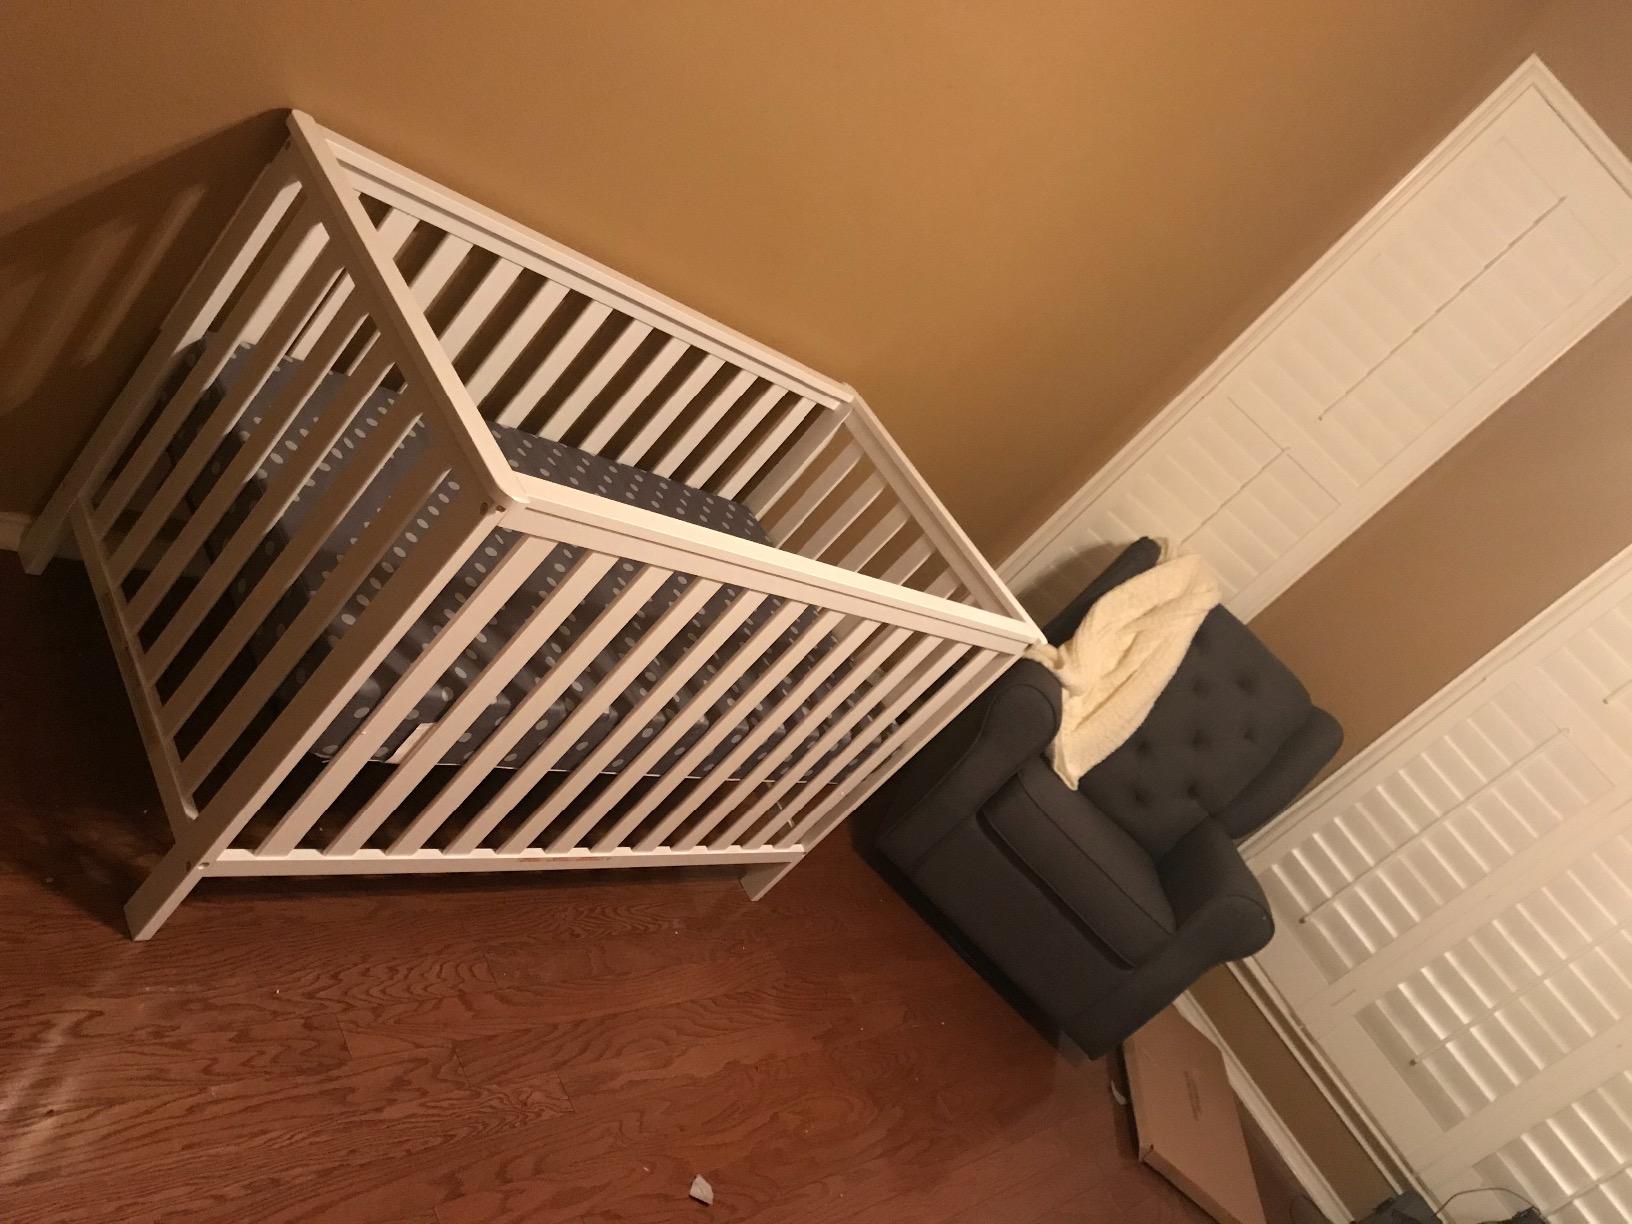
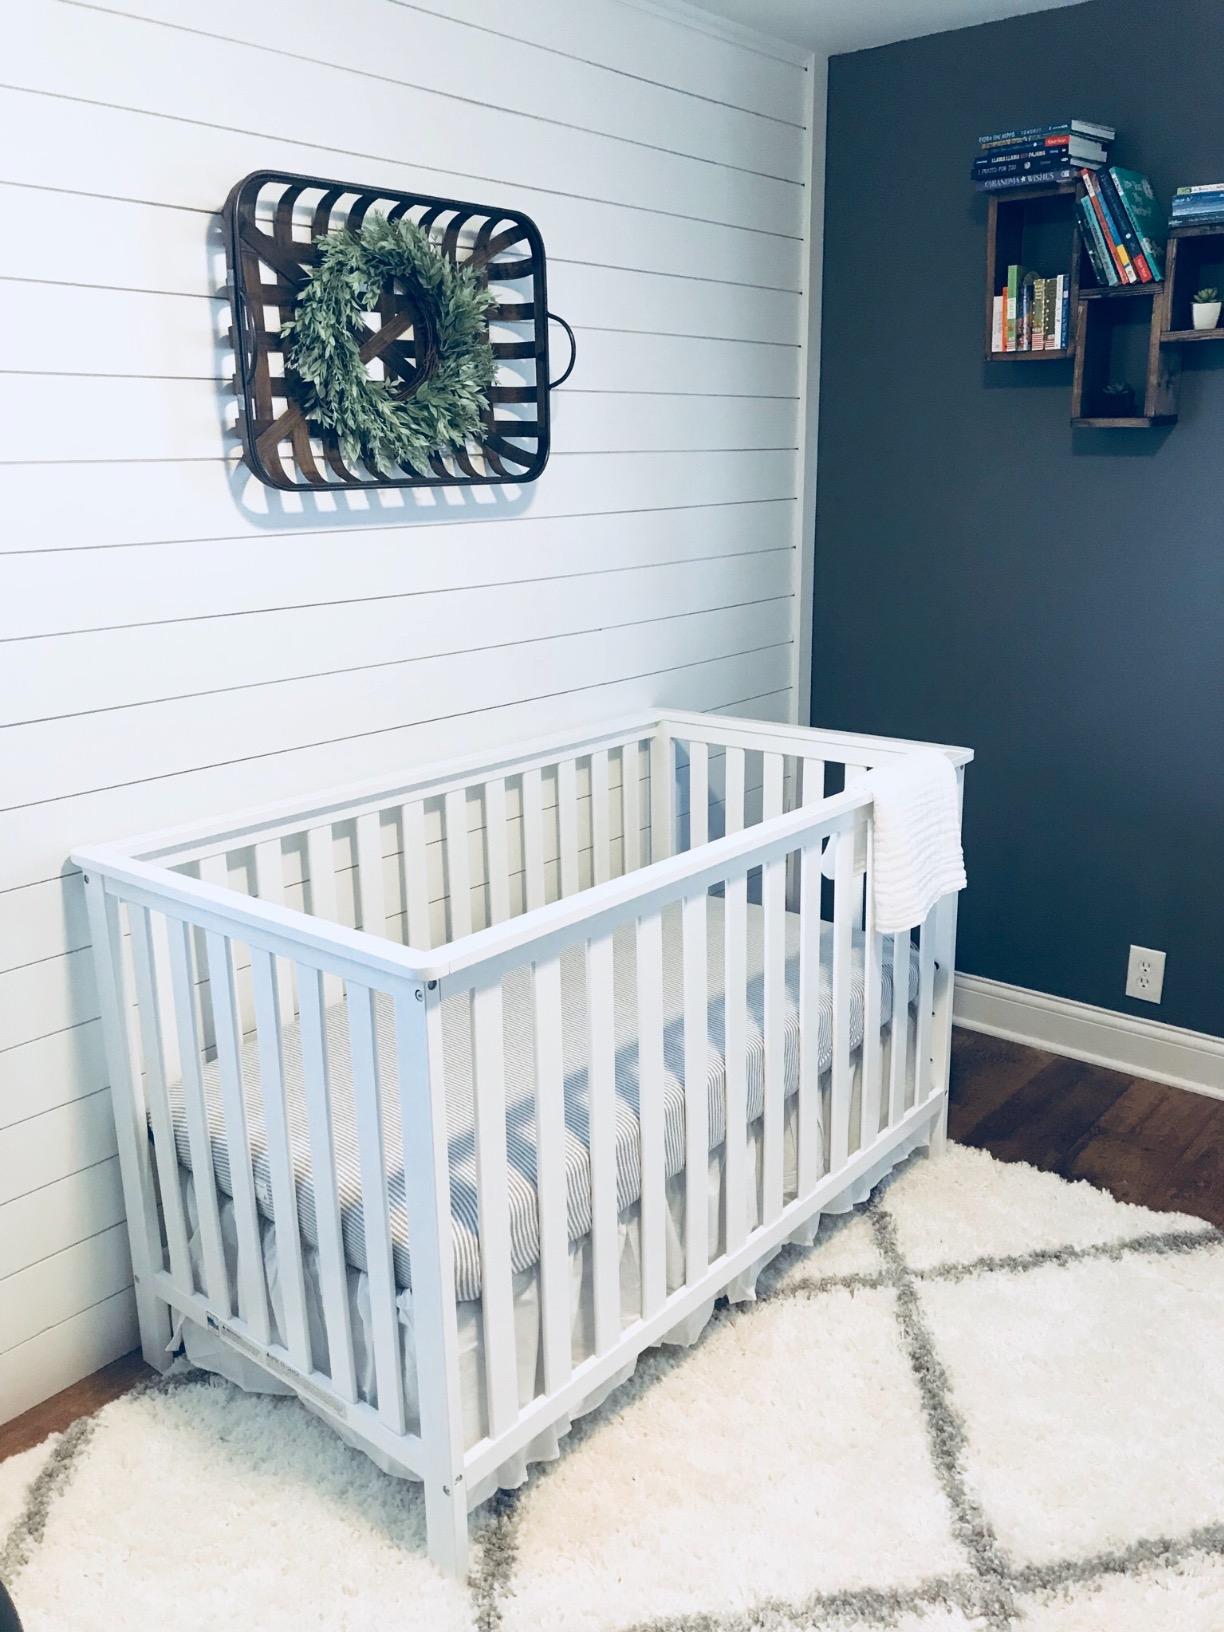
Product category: products_crib
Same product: yes